List of deaths on eight-thousanders

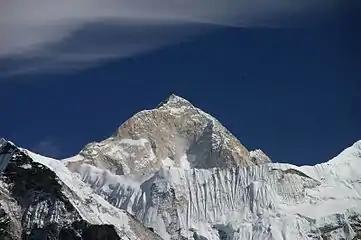
South-western vantage of the Makalu summit.

Makalu is the world's fifth-highest mountain at 8,481 meters (27,825 ft) above sea level. It is located in the Mahalangur Himalayas 19 kilometers (12 mi) southeast of Mount Everest on the China–Nepal border. As of December 2024, there had been 800 successful summits of Makalu and 50 deaths on the mountain.